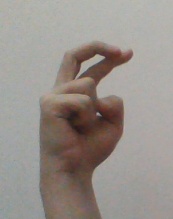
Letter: zay